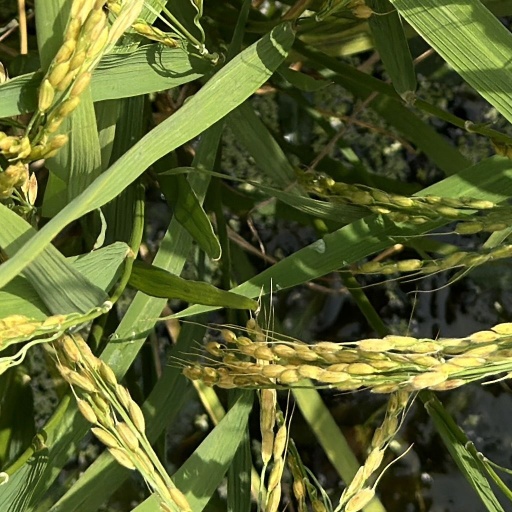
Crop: rice